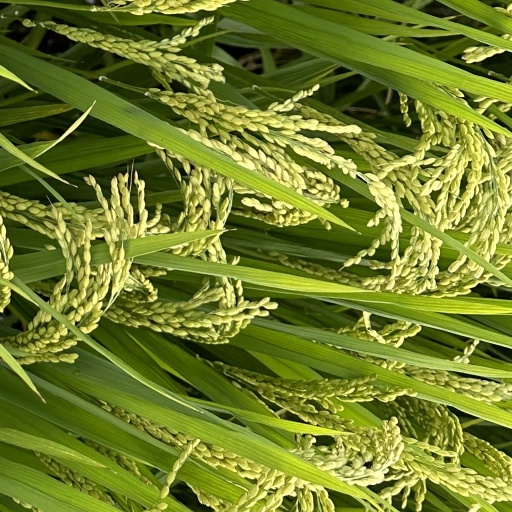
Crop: rice